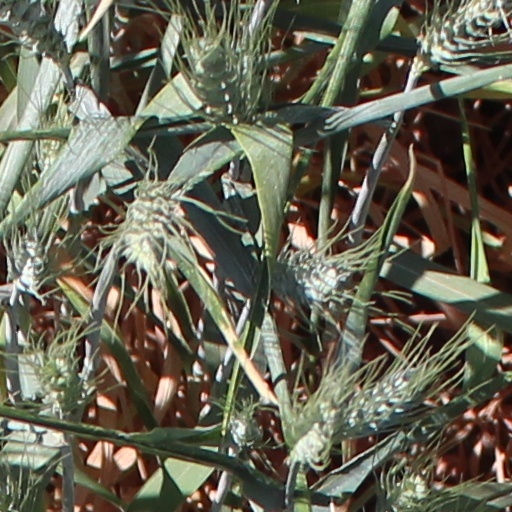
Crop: wheat